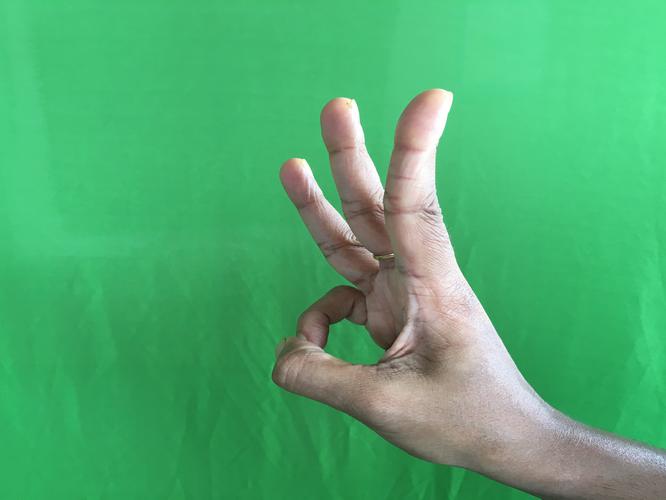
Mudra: Trishulam
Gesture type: single_hand